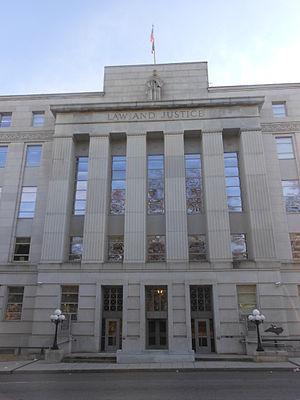
La Caroline du Nord est un État du Sud des États-Unis. Sa capitale est Raleigh, et sa plus grande ville est Charlotte et son agglomération. Avec 9 535 483 habitants en 2010, estimée à 10 488 084 habitants en 2019, sur une superficie de 139 509 km², l'État est le 9ᵉ du pays par sa population et le 28ᵉ par sa taille. Longeant l'océan Atlantique à l'est, elle est bordée par la Caroline du Sud et la Géorgie au sud, le Tennessee à l'ouest, et la Virginie au nord. Territoire colonisé et occupé par les Européens dès le XVIᵉ siècle, la Caroline du Nord est l'une des Treize Colonies qui fondèrent les États-Unis d'Amérique. Elle est divisée en cent comtés. En grande partie rurale, elle présente des paysages divers, entre les plateaux du Piedmont, les îles des Outer Banks et le Cap Hatteras, et les Blue Ridge Mountains, partie de la chaîne des Appalaches. Le Mont Mitchell, point culminant de l'est des États-Unis, se trouve dans l'ouest de l'État.